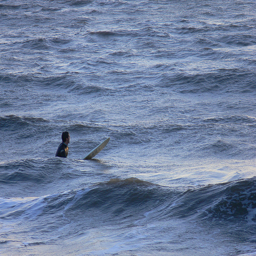
A man sitting on a surfboard in the ocean
A person on a surf board the water is wavy.
a man on a surfboard floating on an ocean is mostly covered by waves
A man riding a surfboard is floating in the ocean.
A man is in the wavy water with his surfboard.